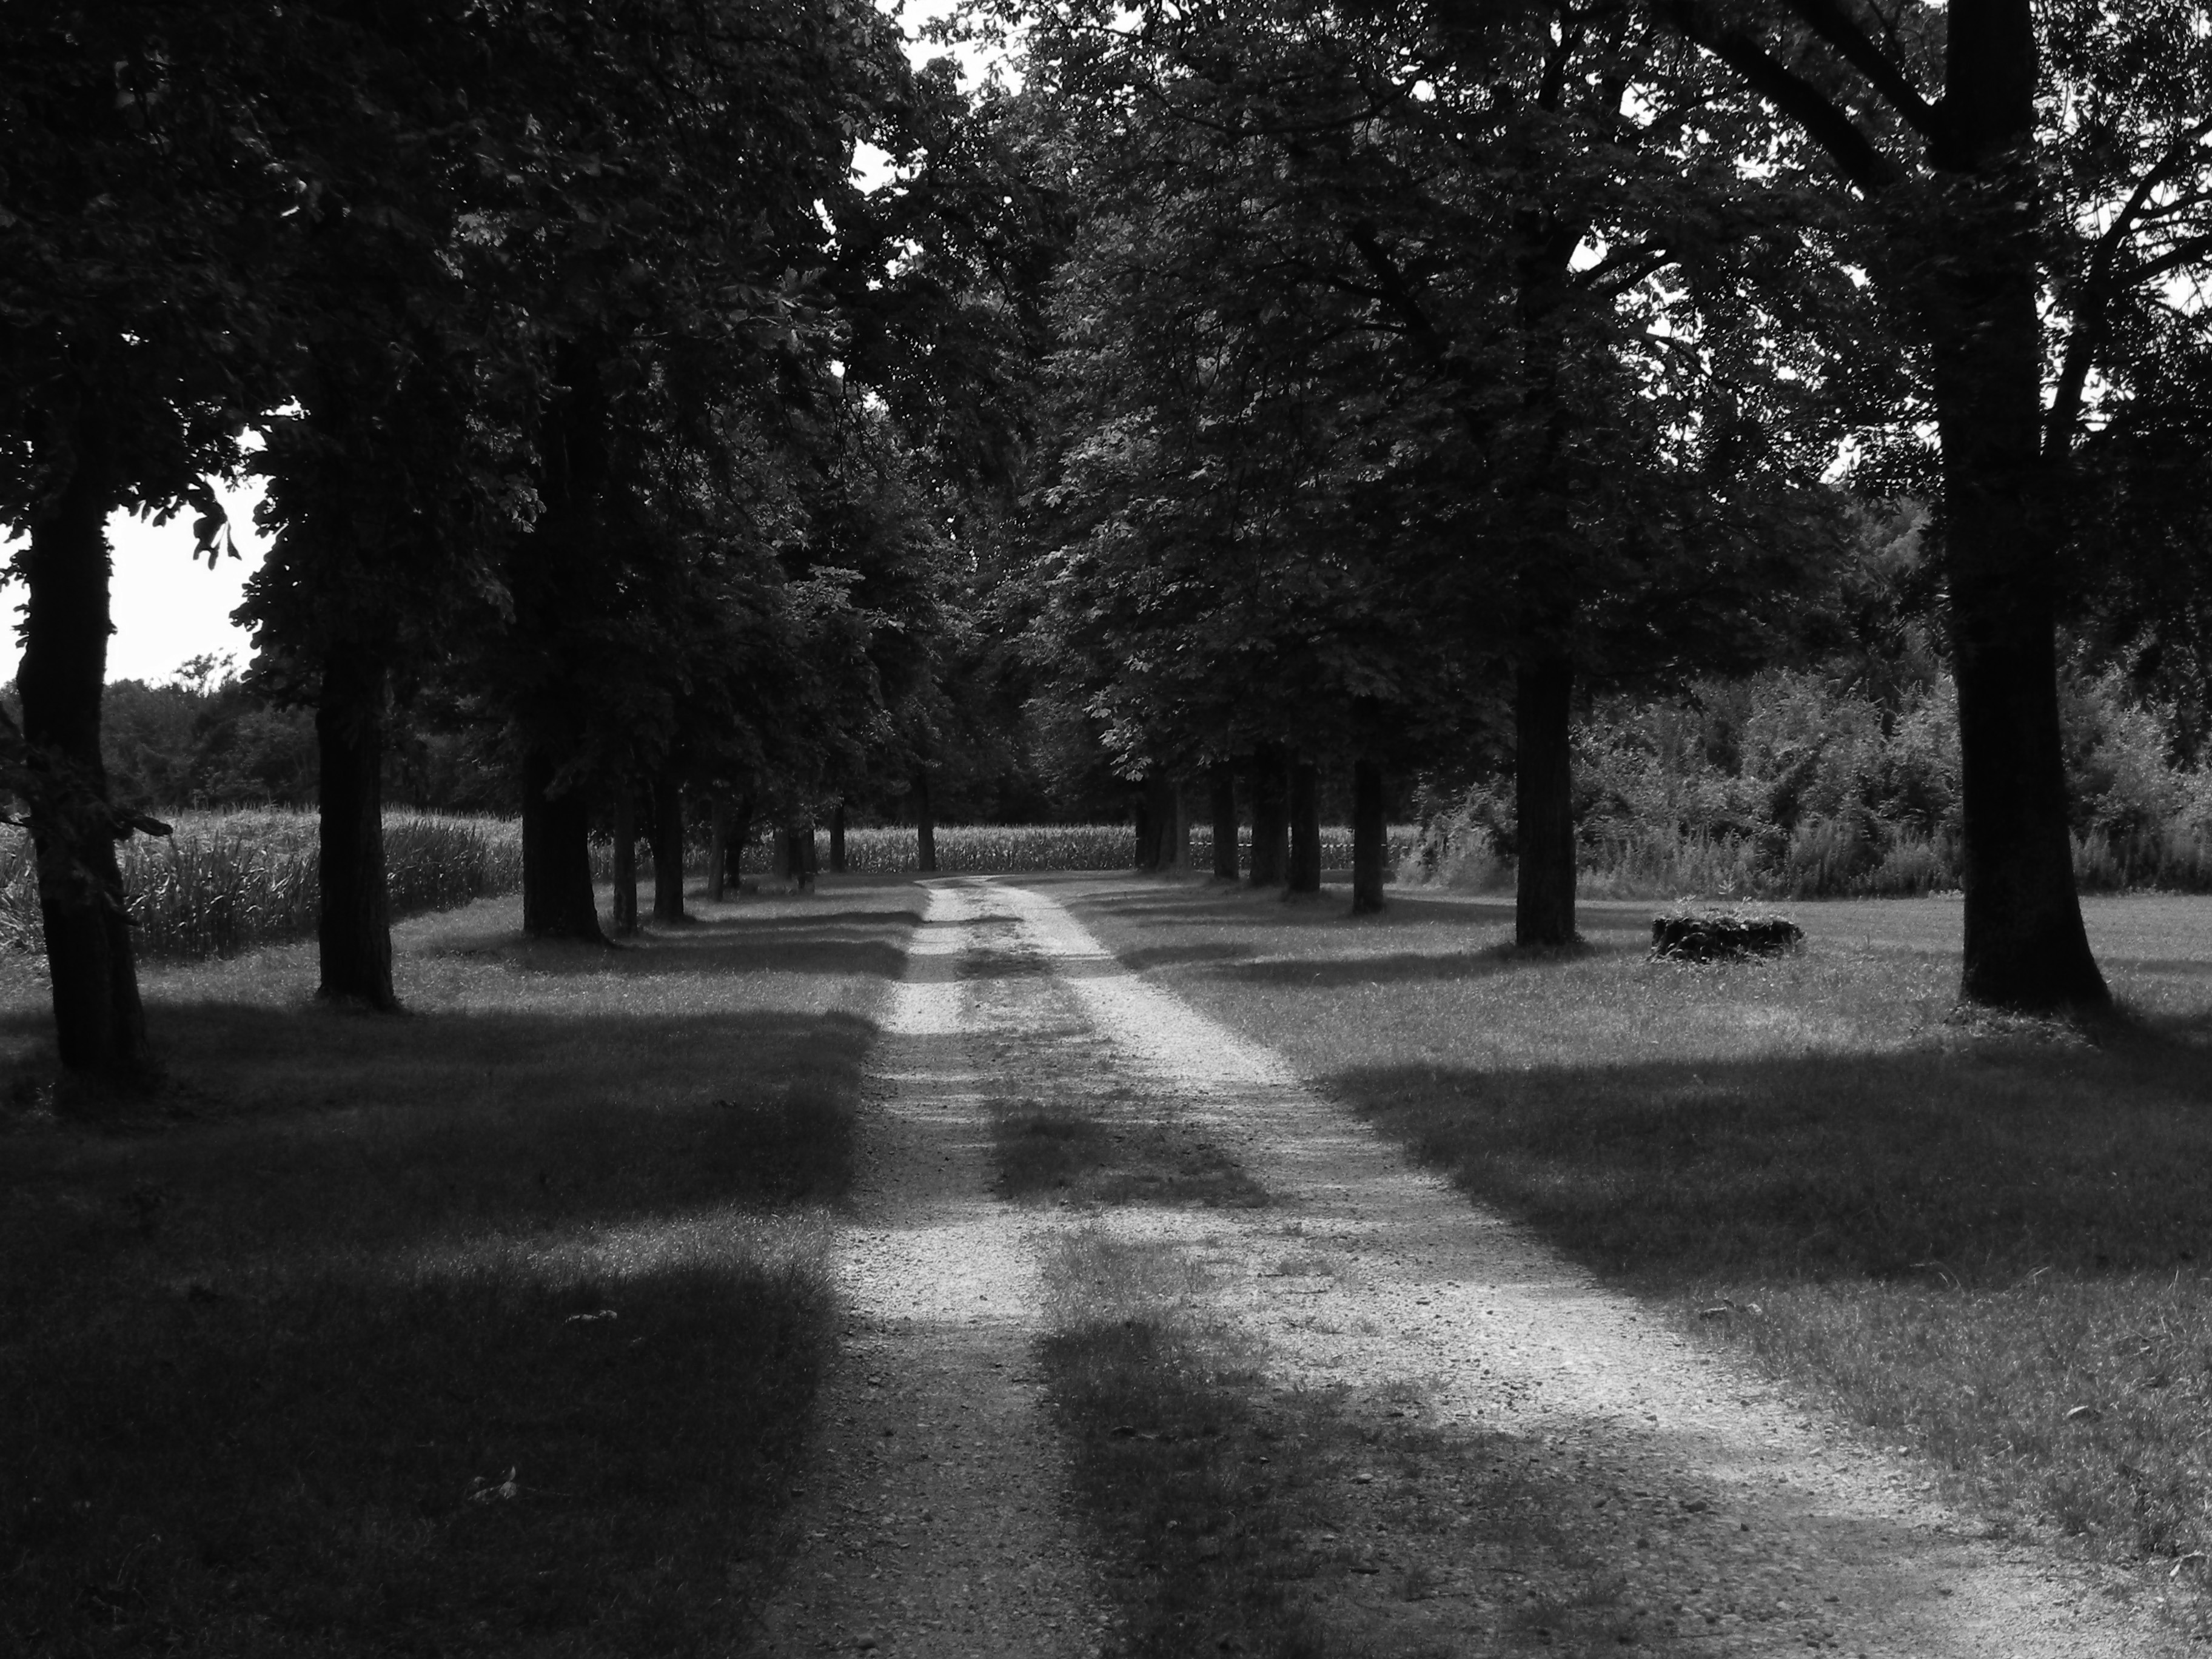
tree, grass, light, black and white, plant, wood, sun, white, sunlight, morning, leaf, shadow, darkness, black, monochrome, season, trees, avenue, mood, black and white photo, monochrome photography, woody plant